The Old Man in the Corner

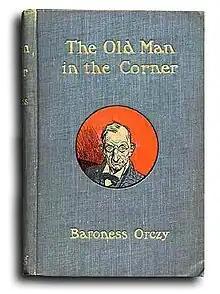
Cover of the 1908 1st edition

The Old Man in the Corner is an unnamed armchair detective who appears in a series of short stories written by Baroness Orczy. He examines and solves crimes while sitting in the corner of a genteel London tea-room in conversation with a female journalist. He was one of the first of this character-type created in the wake of the huge popularity of the Sherlock Holmes stories. The character's moniker is used as the title of the collection of the earliest stories featuring the character.